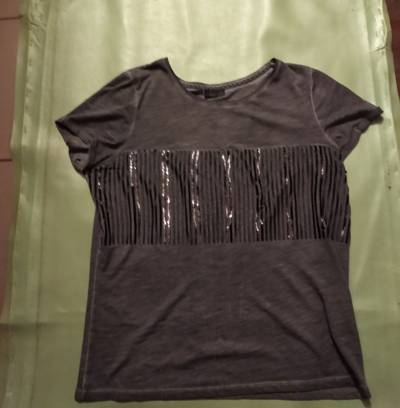
Waste category: clothes